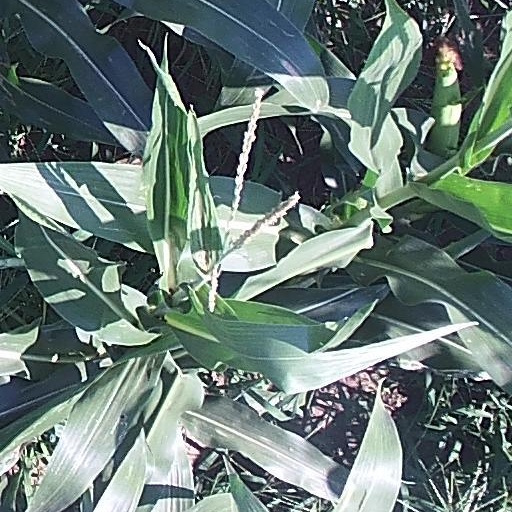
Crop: maize; corn